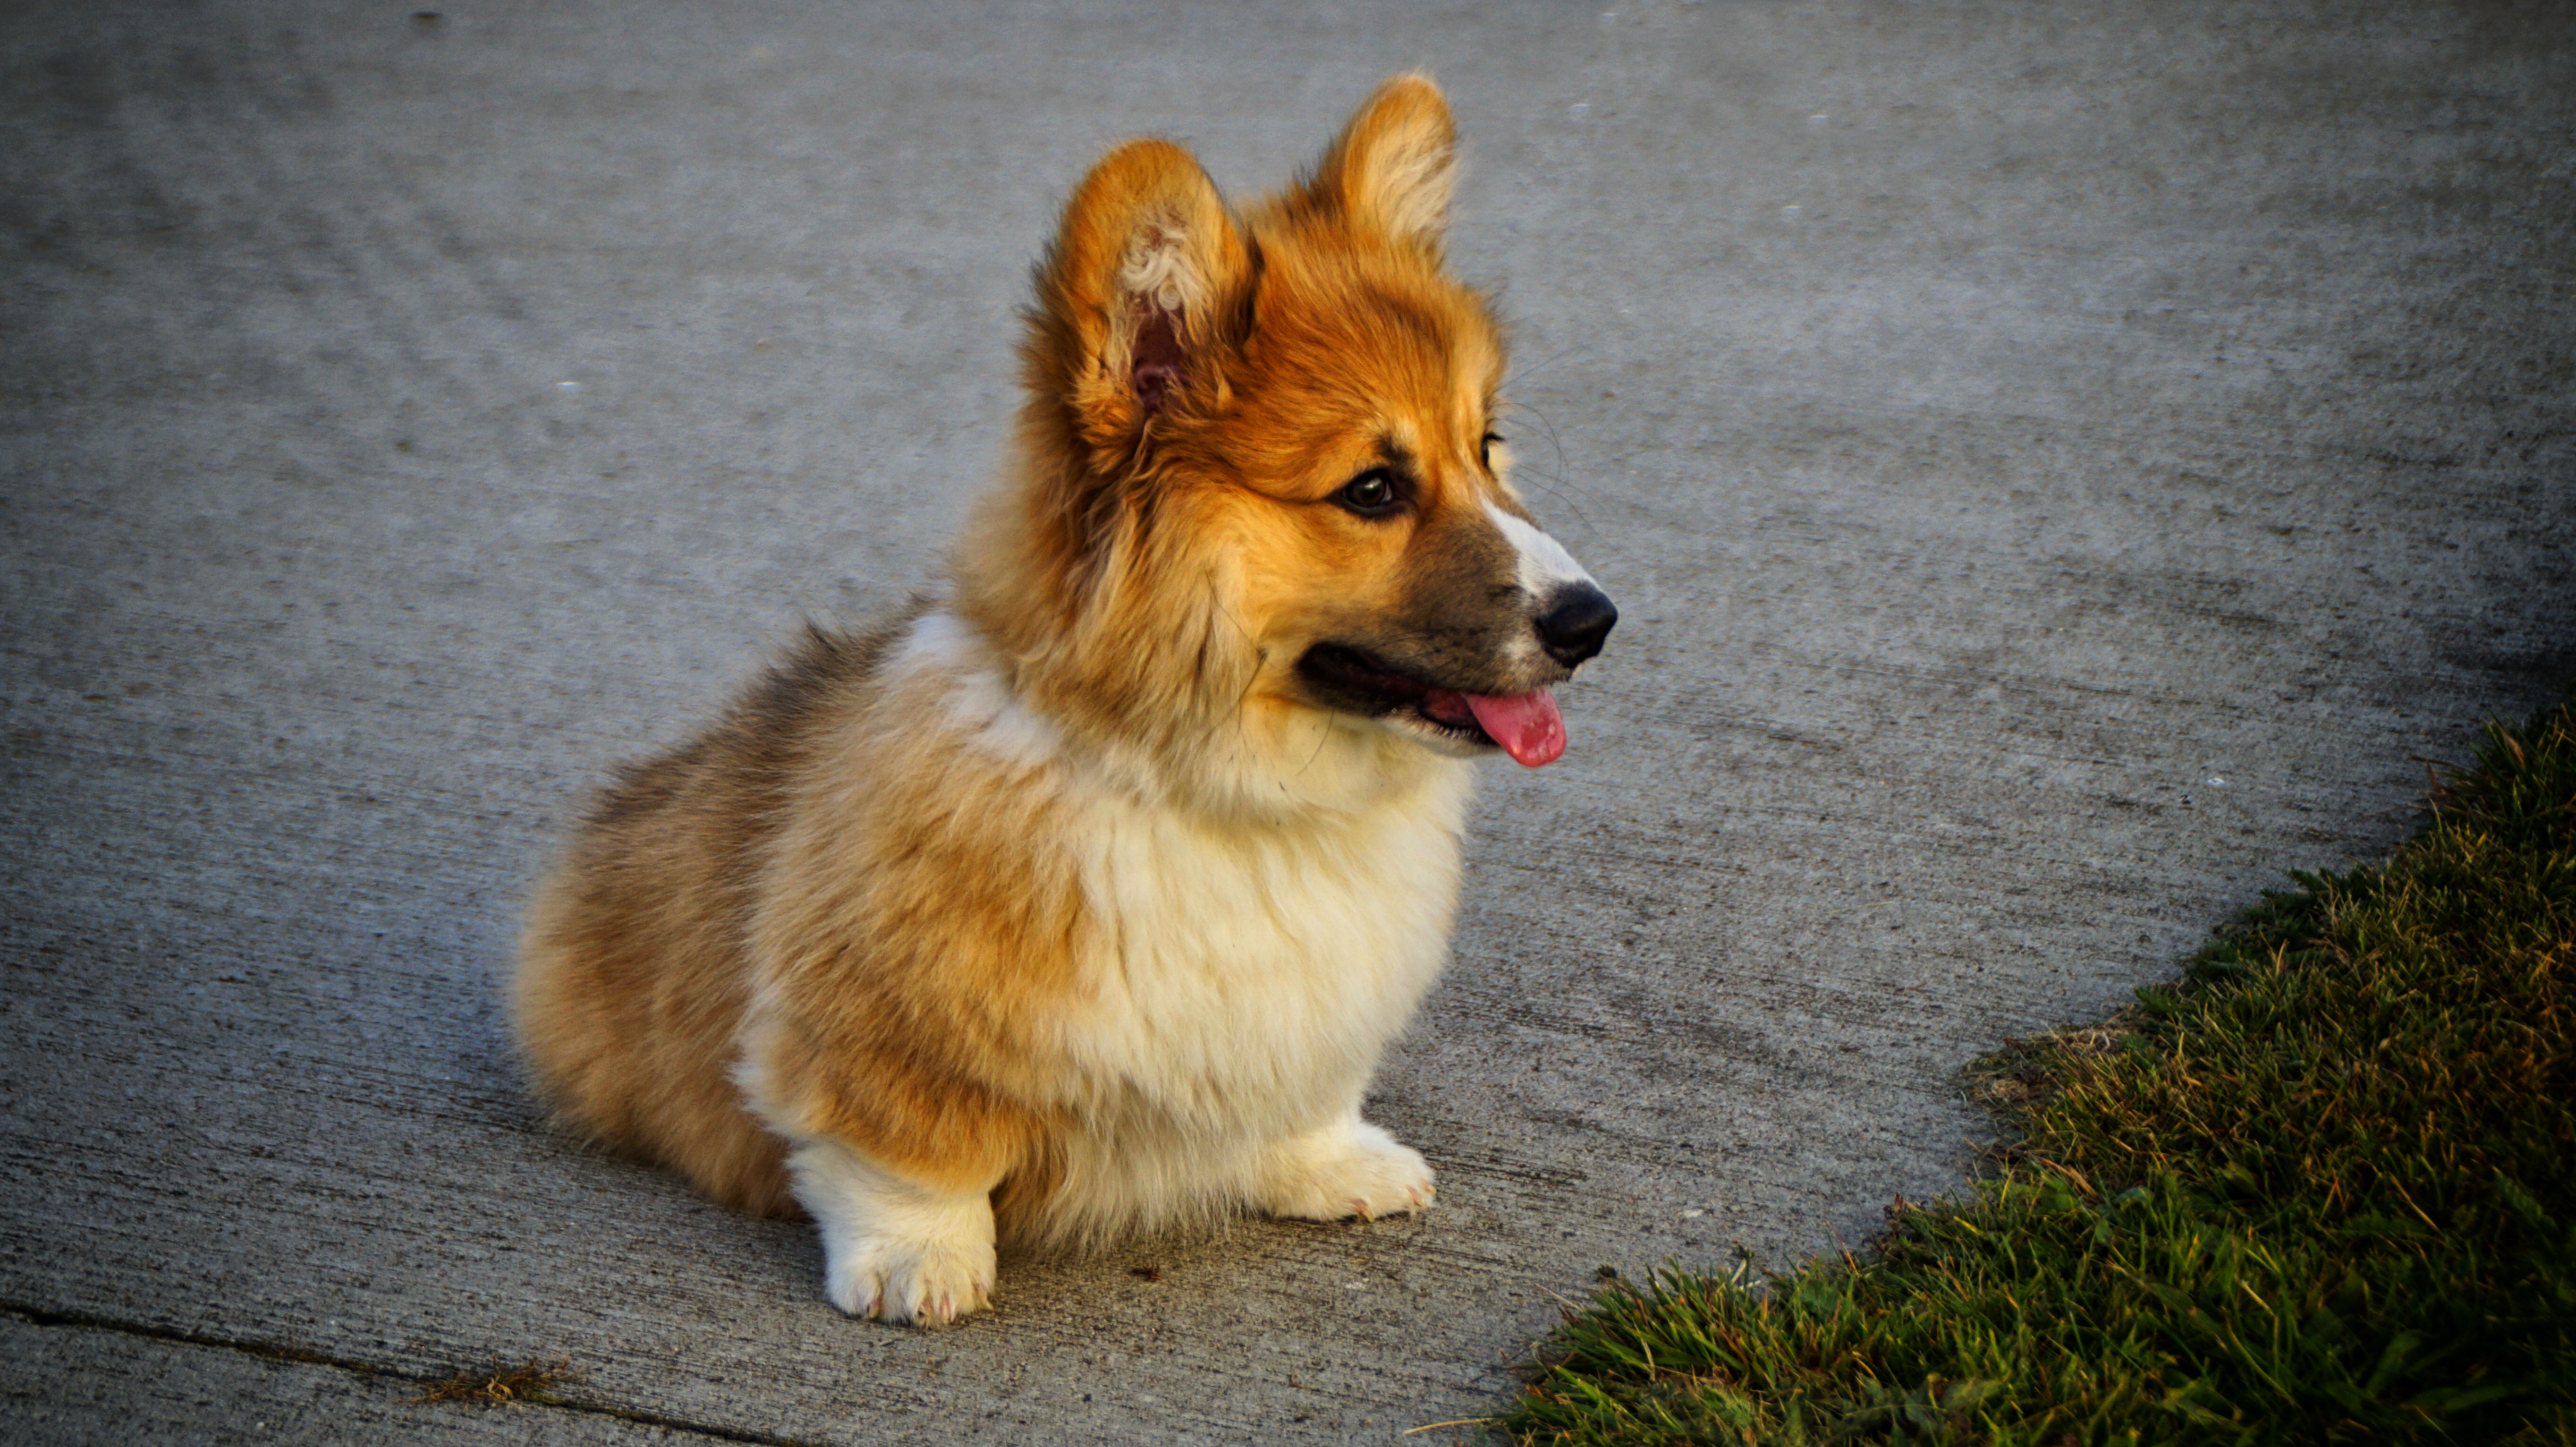
welsh corgi, dog, puppy, fluffy, animal, pet, dog like mammal, dog breed, mammal, pembroke welsh corgi, dog breed group, icelandic sheepdog, snout, cardigan welsh corgi, companion dog, carnivoran, dog crossbreeds, whiskers, herding dog, elo